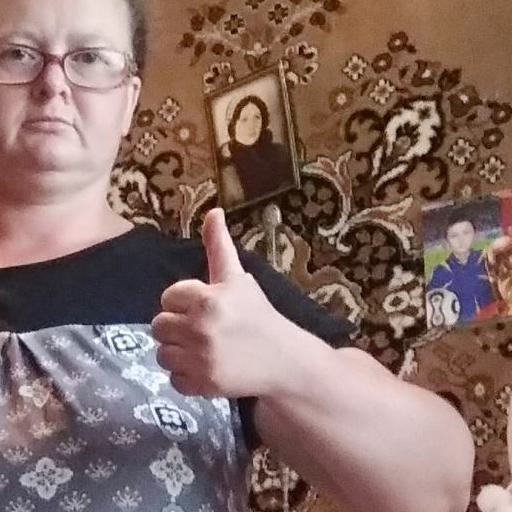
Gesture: like